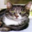
Label: cat